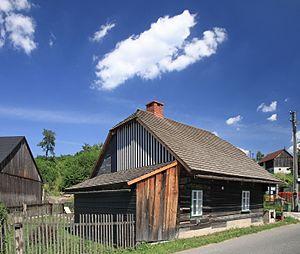
Bukovec est une commune du district de Frýdek-Místek, dans la région de Moravie-Silésie, en Tchéquie. Sa population s'élevait à 1 388 habitants en 2018.